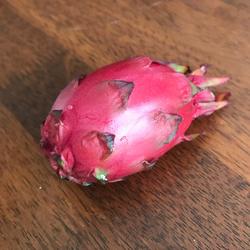
Label: Dragonfruit